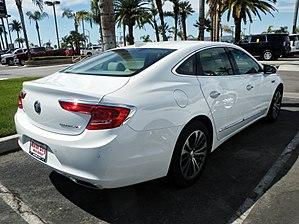
La LaCrosse est une berline produite par le constructeur automobile américain Buick à partir de 2004 uniquement en Amérique du Nord. Elle remplace les jumelles Century / Regal, ainsi que l'Oldsmobile Intrigue, disparue en 2004, en raison de la suppression du plus vieux label américain. Elle est rebaptisée Buick Allure au Canada, de 2004 à 2009, puisque le mot «crosse» a des connotations vulgaires ou péjoratives en canadien-français où il signifie, selon le contexte, «fraude» ou «masturbation».